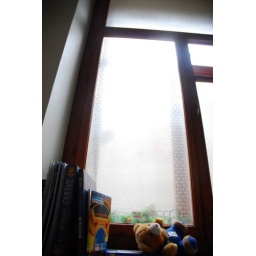
bear and window in a bar tender's apartment